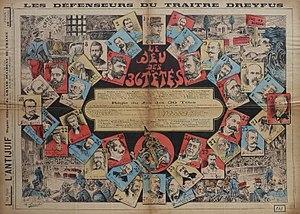
Le Jeu des 36 têtes, supplément du journal antisémite et antidreyfusard L'Antijuif.
L'affaire Dreyfus est un conflit social et politique majeur de la Troisième République, survenu en France à la fin du XIXᵉ siècle autour de l'accusation de trahison faite au capitaine Alfred Dreyfus, qui est finalement innocenté. Elle bouleverse la société française pendant douze ans, de 1894 à 1906, la divisant profondément et durablement en deux camps opposés : les « dreyfusards », partisans de l'innocence de Dreyfus, et les « antidreyfusards », partisans de sa culpabilité.